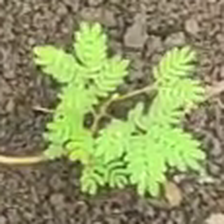
Weed species: Dwarf_cassia_(Chamaecrista pumila)